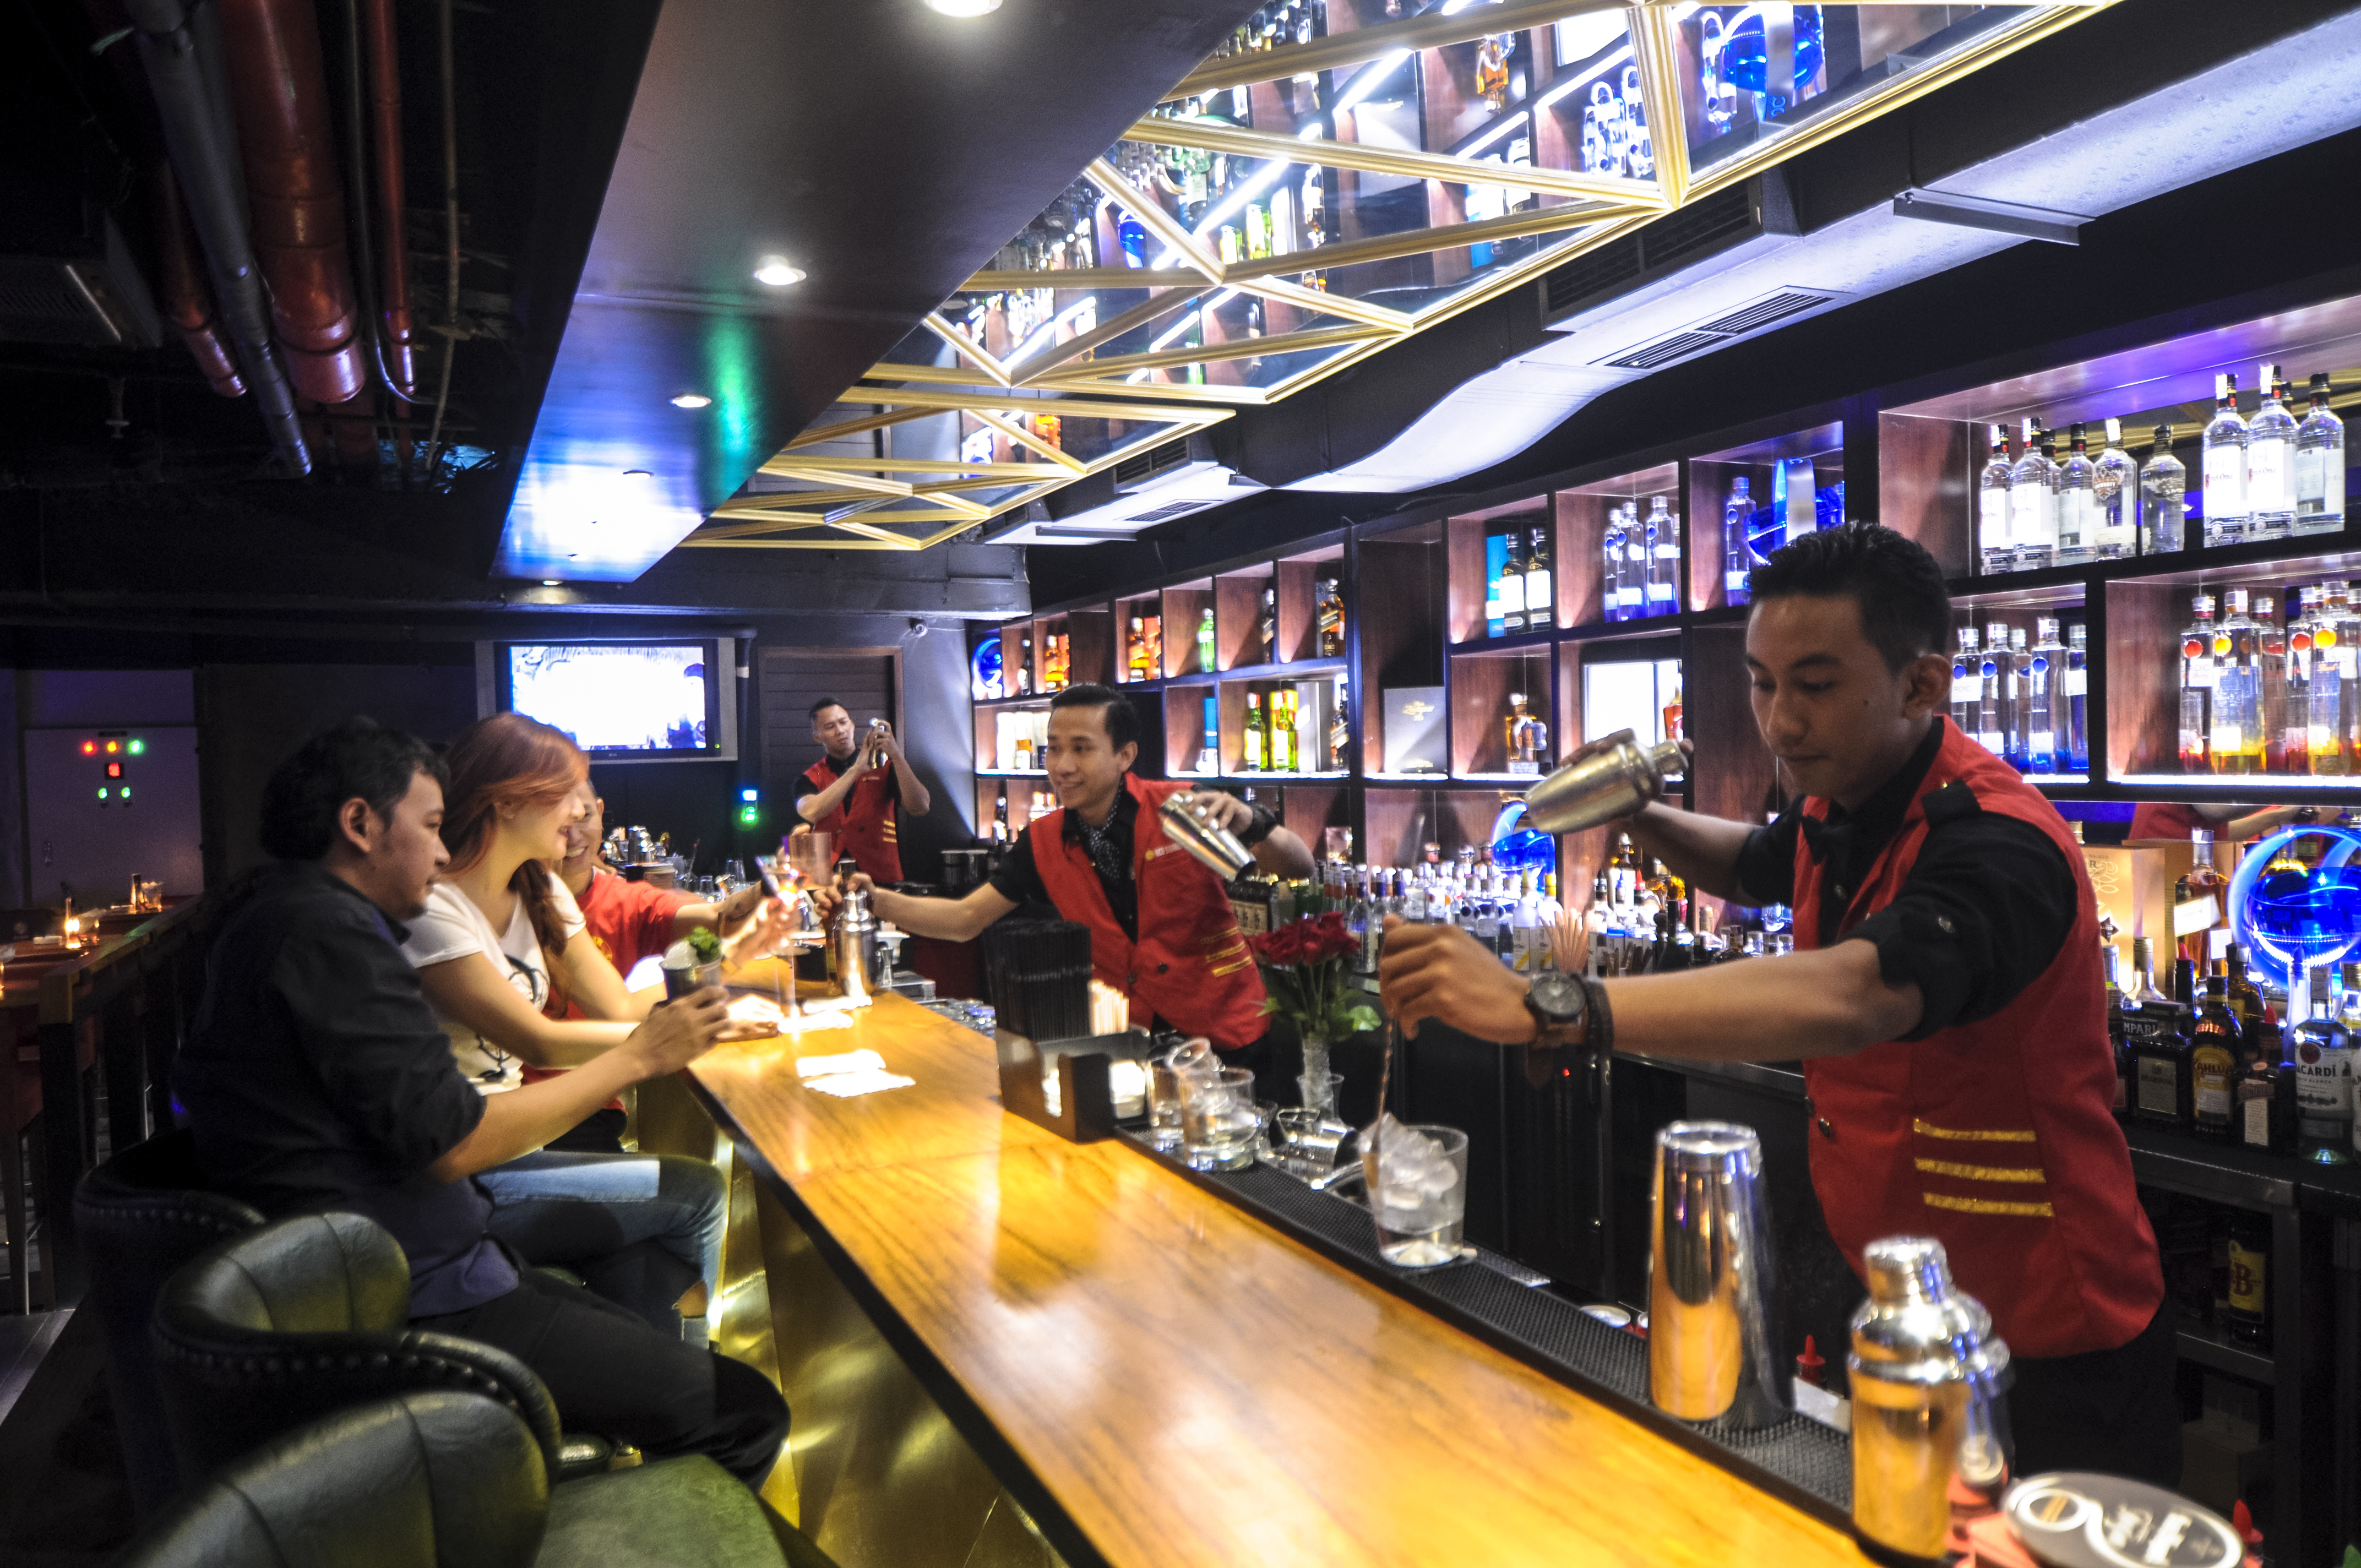
bar, liquor, bartender, club, drink, pour, serve, jakarta, indonesia